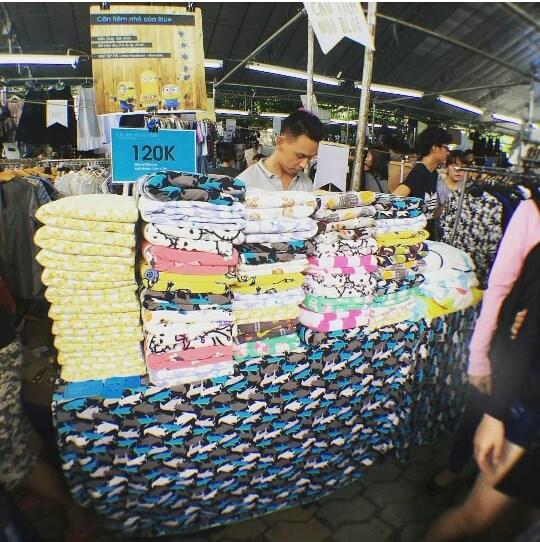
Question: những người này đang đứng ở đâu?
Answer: ở trong khu bán quần áo của một khu chợ